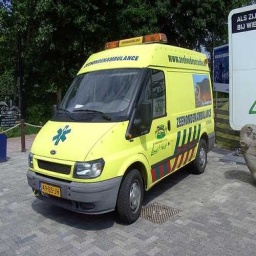
Label: ambulance